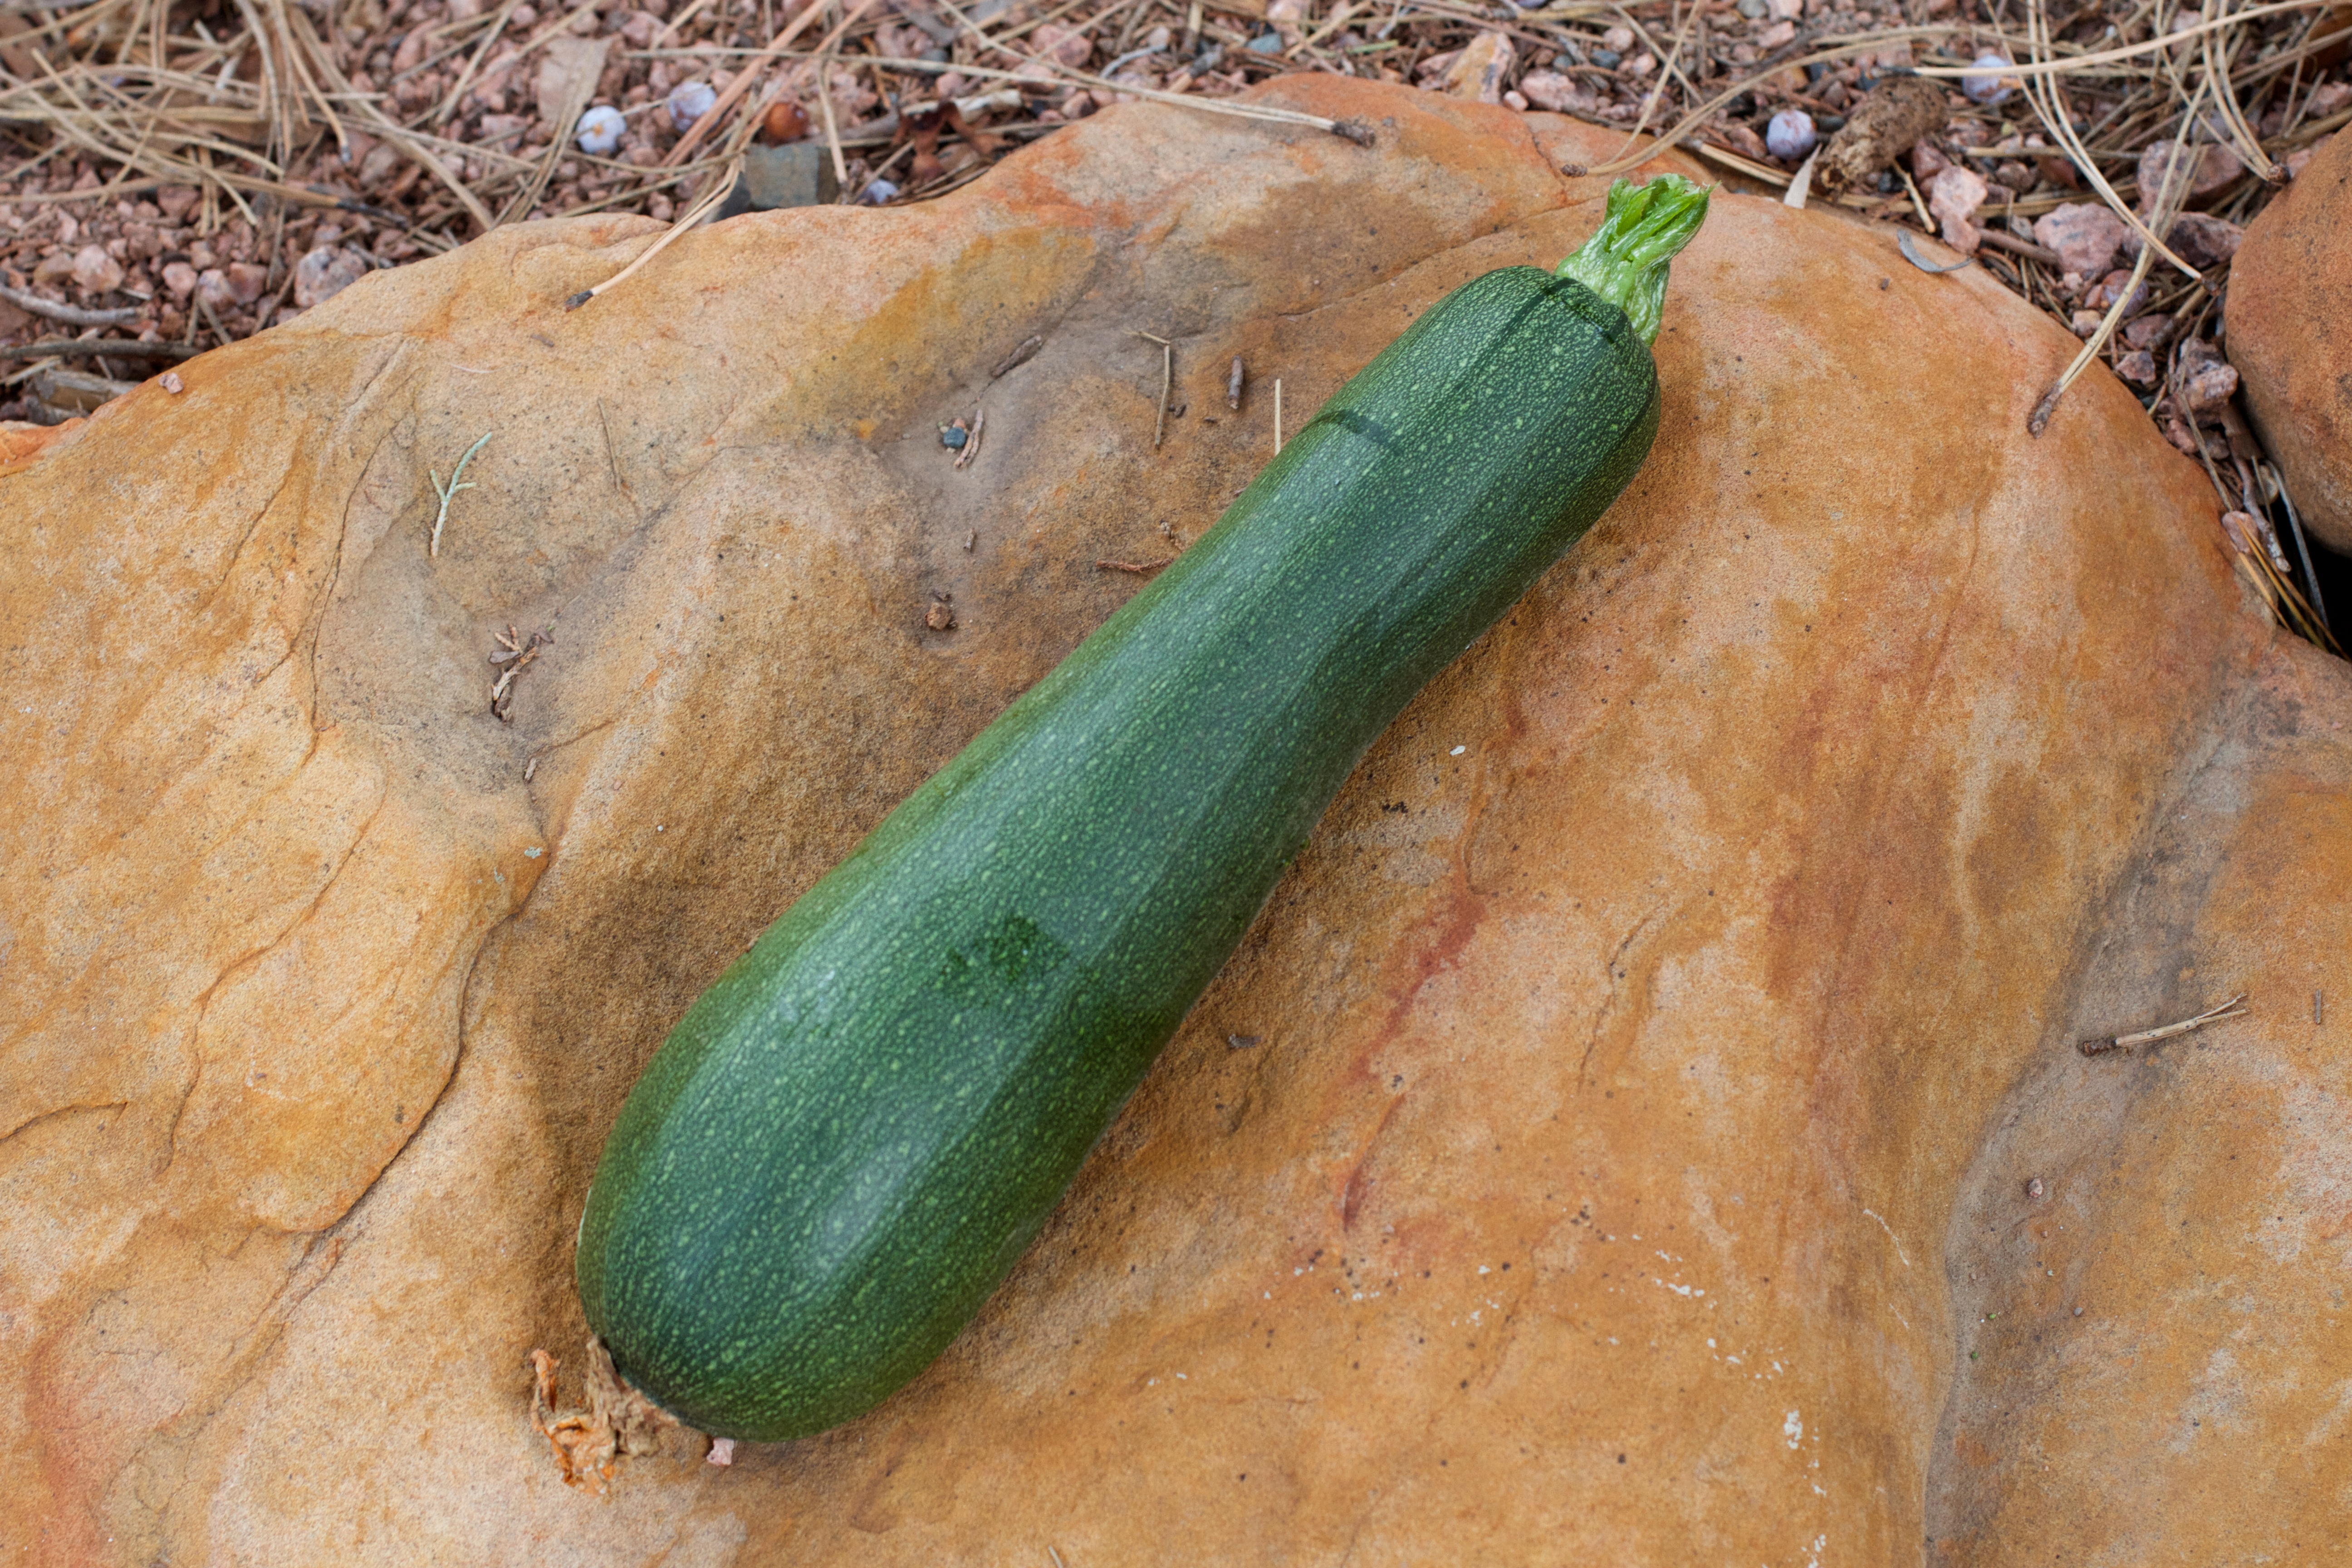
plant, leaf, food, green, produce, vegetable, gourd, cucurbita, flowering plant, grass family, land plant, cucumber gourd and melon family